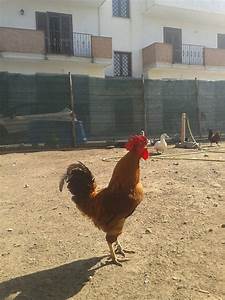
Label: chicken